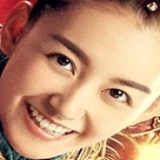
diễn viên Tưởng Y Y